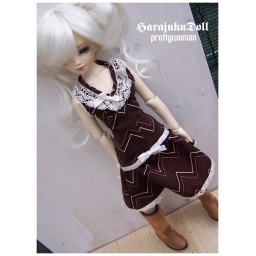
Classy brown dress with lace.Will fit large bust dollie best.Here is modeled by vanille my noa sistmakeup by FairyDany